Phonograph record

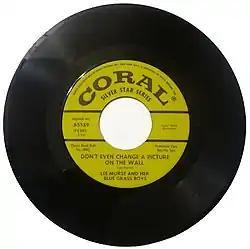
45 rpm vinyl record from 1965

The commercial rivalry between RCA Victor and Columbia Records led to RCA Victor's introduction of what it had intended to be a competing vinyl format, the 7-inch (175 mm) 45 rpm disc, with a much larger center hole. For a two-year period from 1948 to 1950, record companies and consumers faced uncertainty over which of these formats would ultimately prevail in what was known as the "War of the Speeds" (see also Format war). In 1949 Capitol and Decca adopted the new LP format and RCA Victor gave in and issued its first LP in January 1950. The 45 rpm size was gaining in popularity, too, and Columbia issued its first 45s in February 1951. By 1954, 200 million 45s had been sold.